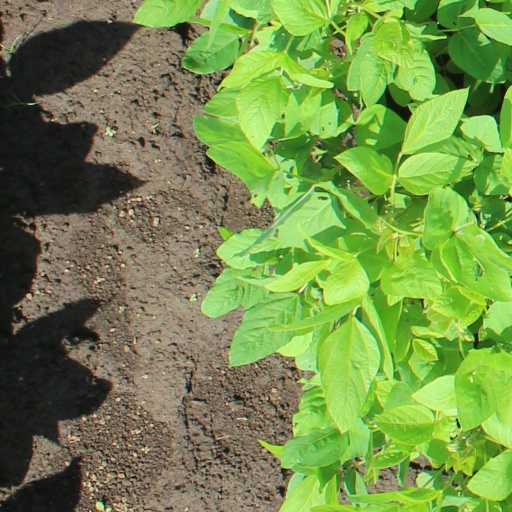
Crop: soybean